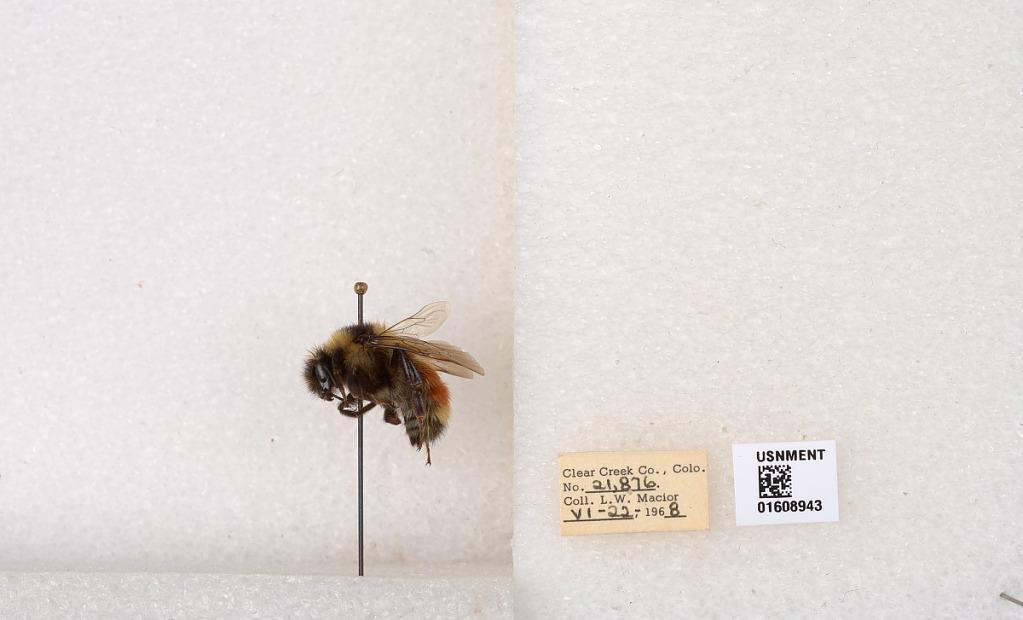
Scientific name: Bombus (Pyrobombus) sylvicola Kirby
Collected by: L. Macior
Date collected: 1968-6-22
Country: United States
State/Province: Colorado
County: Clear Creek
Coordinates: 39.6891, -105.644